On the Jews and Their Lies

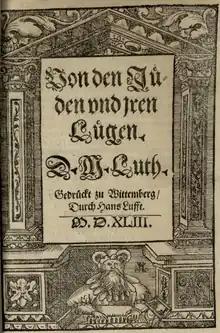
Title page of Martin Luther's "On the Jews and Their Lies"

On the Jews and Their Lies (in modern spelling ) is a 65,000-word antisemitic treatise written in 1543 by the German Reformation leader Martin Luther (1483–1546).